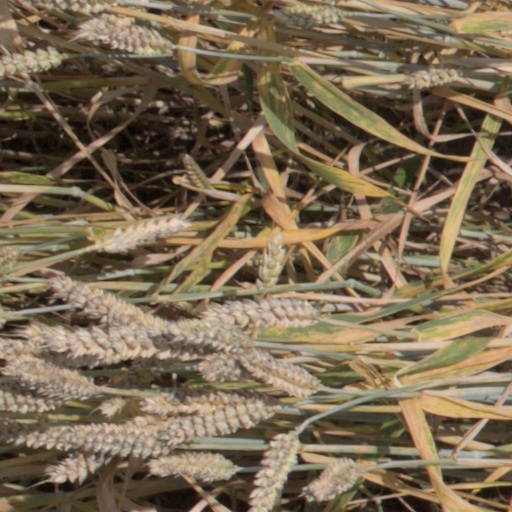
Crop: wheat